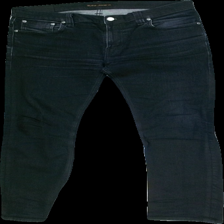
View: front
Type: Jeans
Category: Men
Brand: Nudie Jeans
Colors: Black
Material: 98%cotton 2%elastane
Cut: Regular
Size: 34
Season: All
Trend: Denim
Price range: 100-150
Recommended usage: Reuse